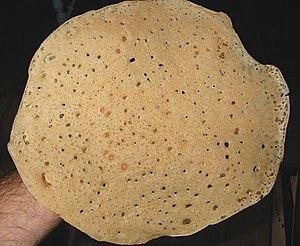
La cuisine somalienne varie d'une région à l’autre et a subi, en raison des traditions commerciales du pays, l’influence des cultures éthiopienne, yéménite, perse, turque, indienne et italienne. Toute la nourriture est halal.